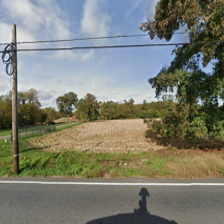
Label: streetView